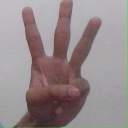
अक्षर: व